Heliotropes (band)

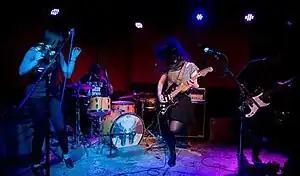
Heliotropes performing in Washington DC, April 2013.

Heliotropes were a psychedelic/alternative rock band from Brooklyn, New York, consisting of Nya Abudu (bass), Cici Harrison (drums), Amber Myers (tambourine, vocals) and Jessica Numsuwankijkul (vocals, guitar). They formed in 2009 when Numsuwankijkul posted an advert on Craigslist to form a band. She was joined by Amber Myers, Cici Harrison, and Nya Abudu later joined the band.